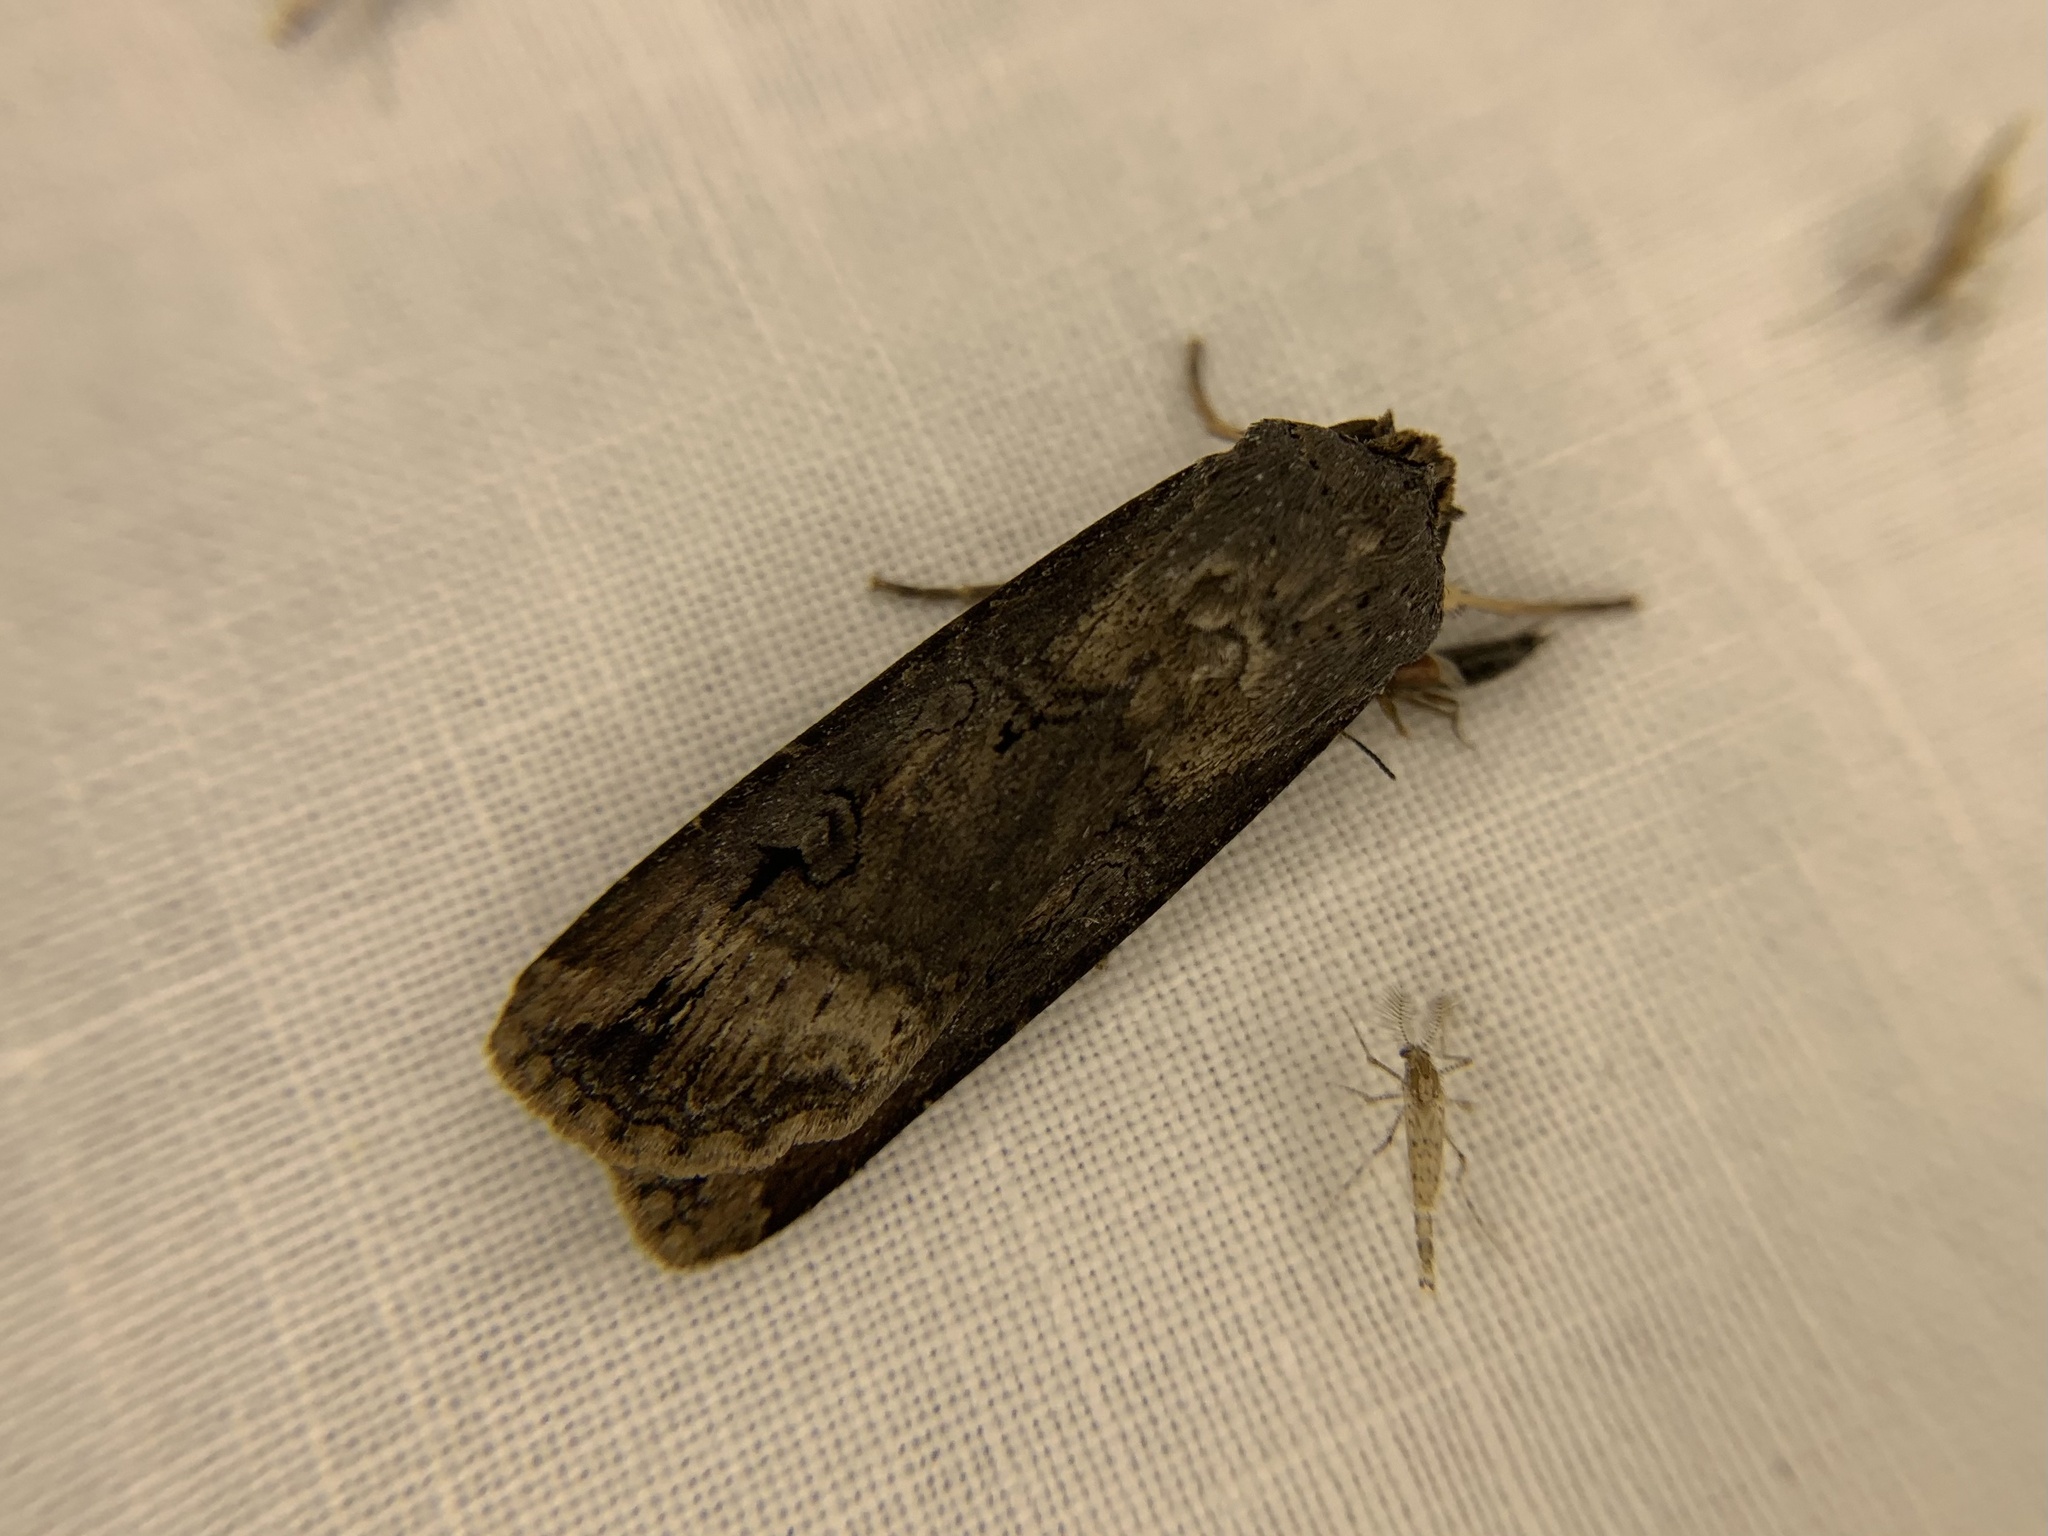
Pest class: cutworms